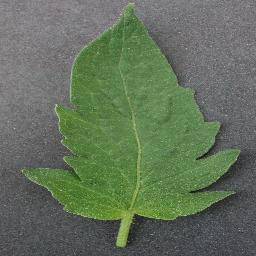
Label: Tomato___healthy